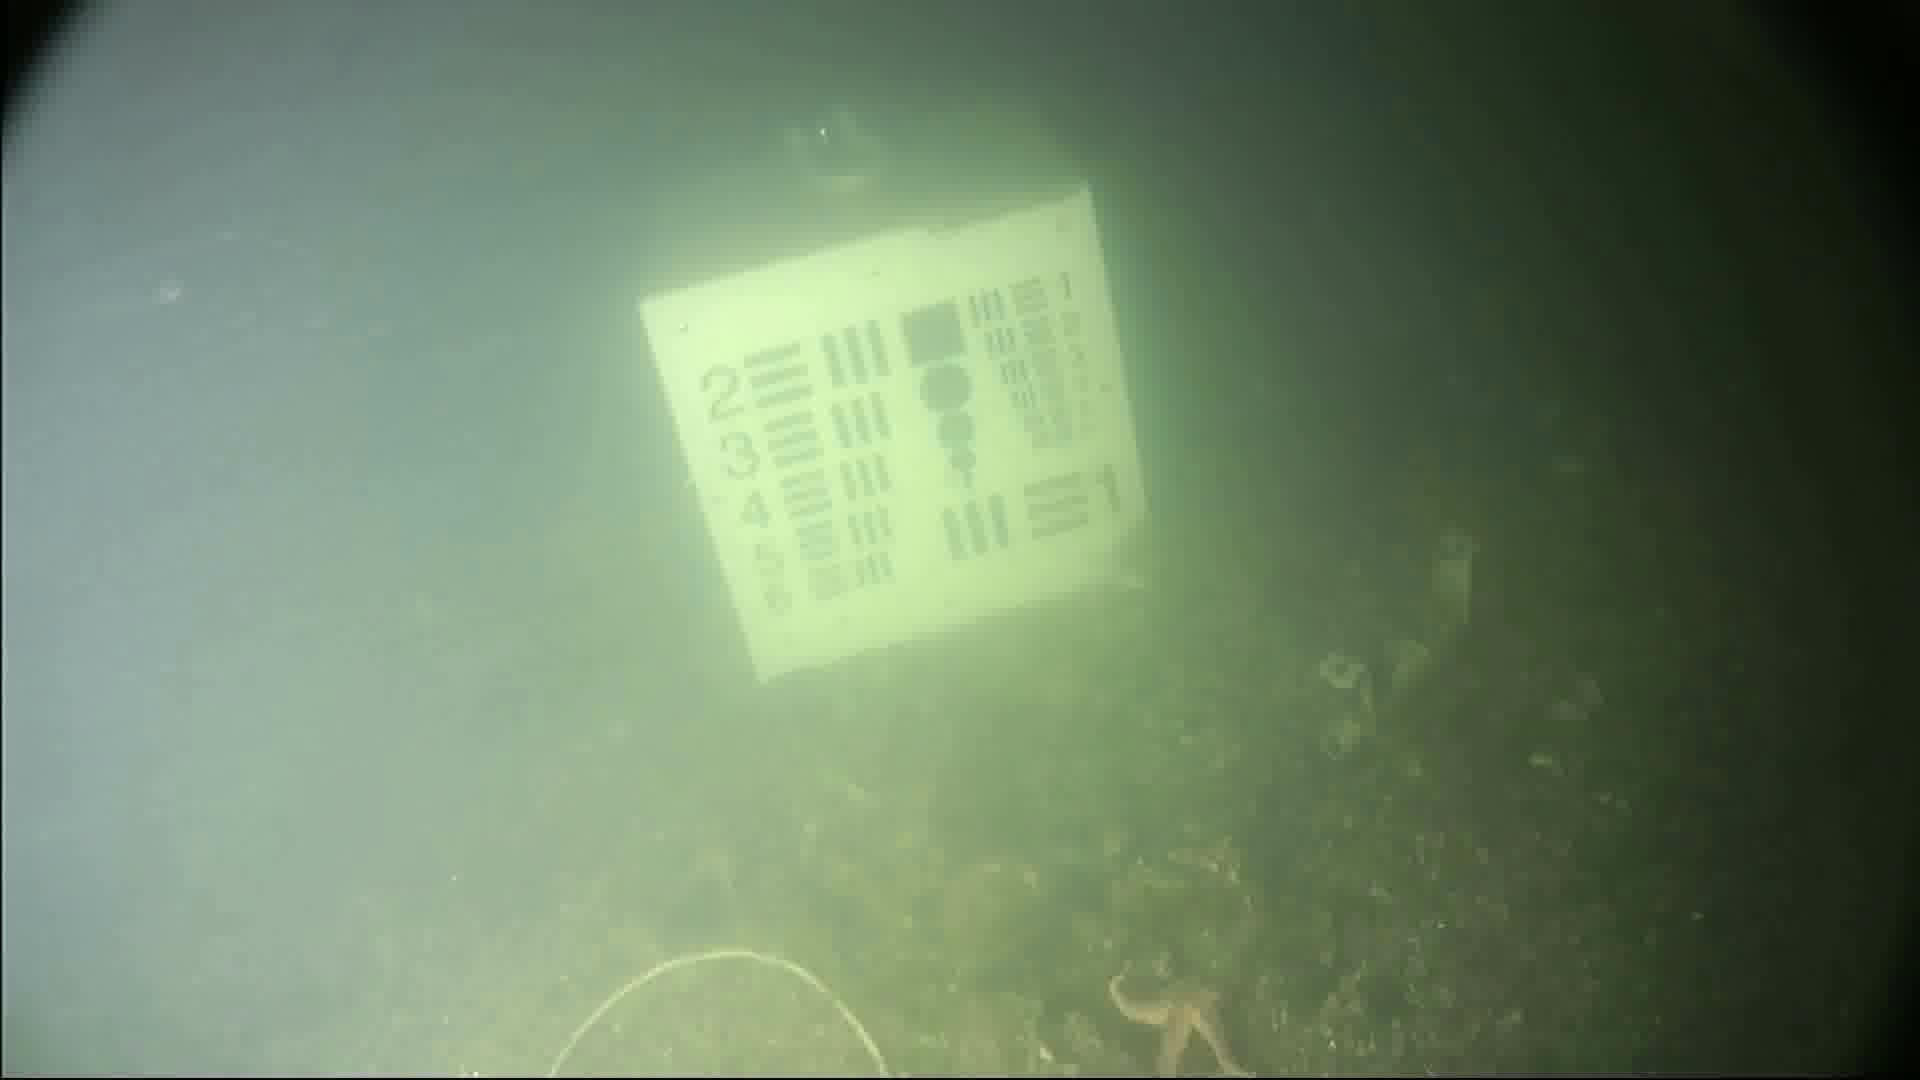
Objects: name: starfish